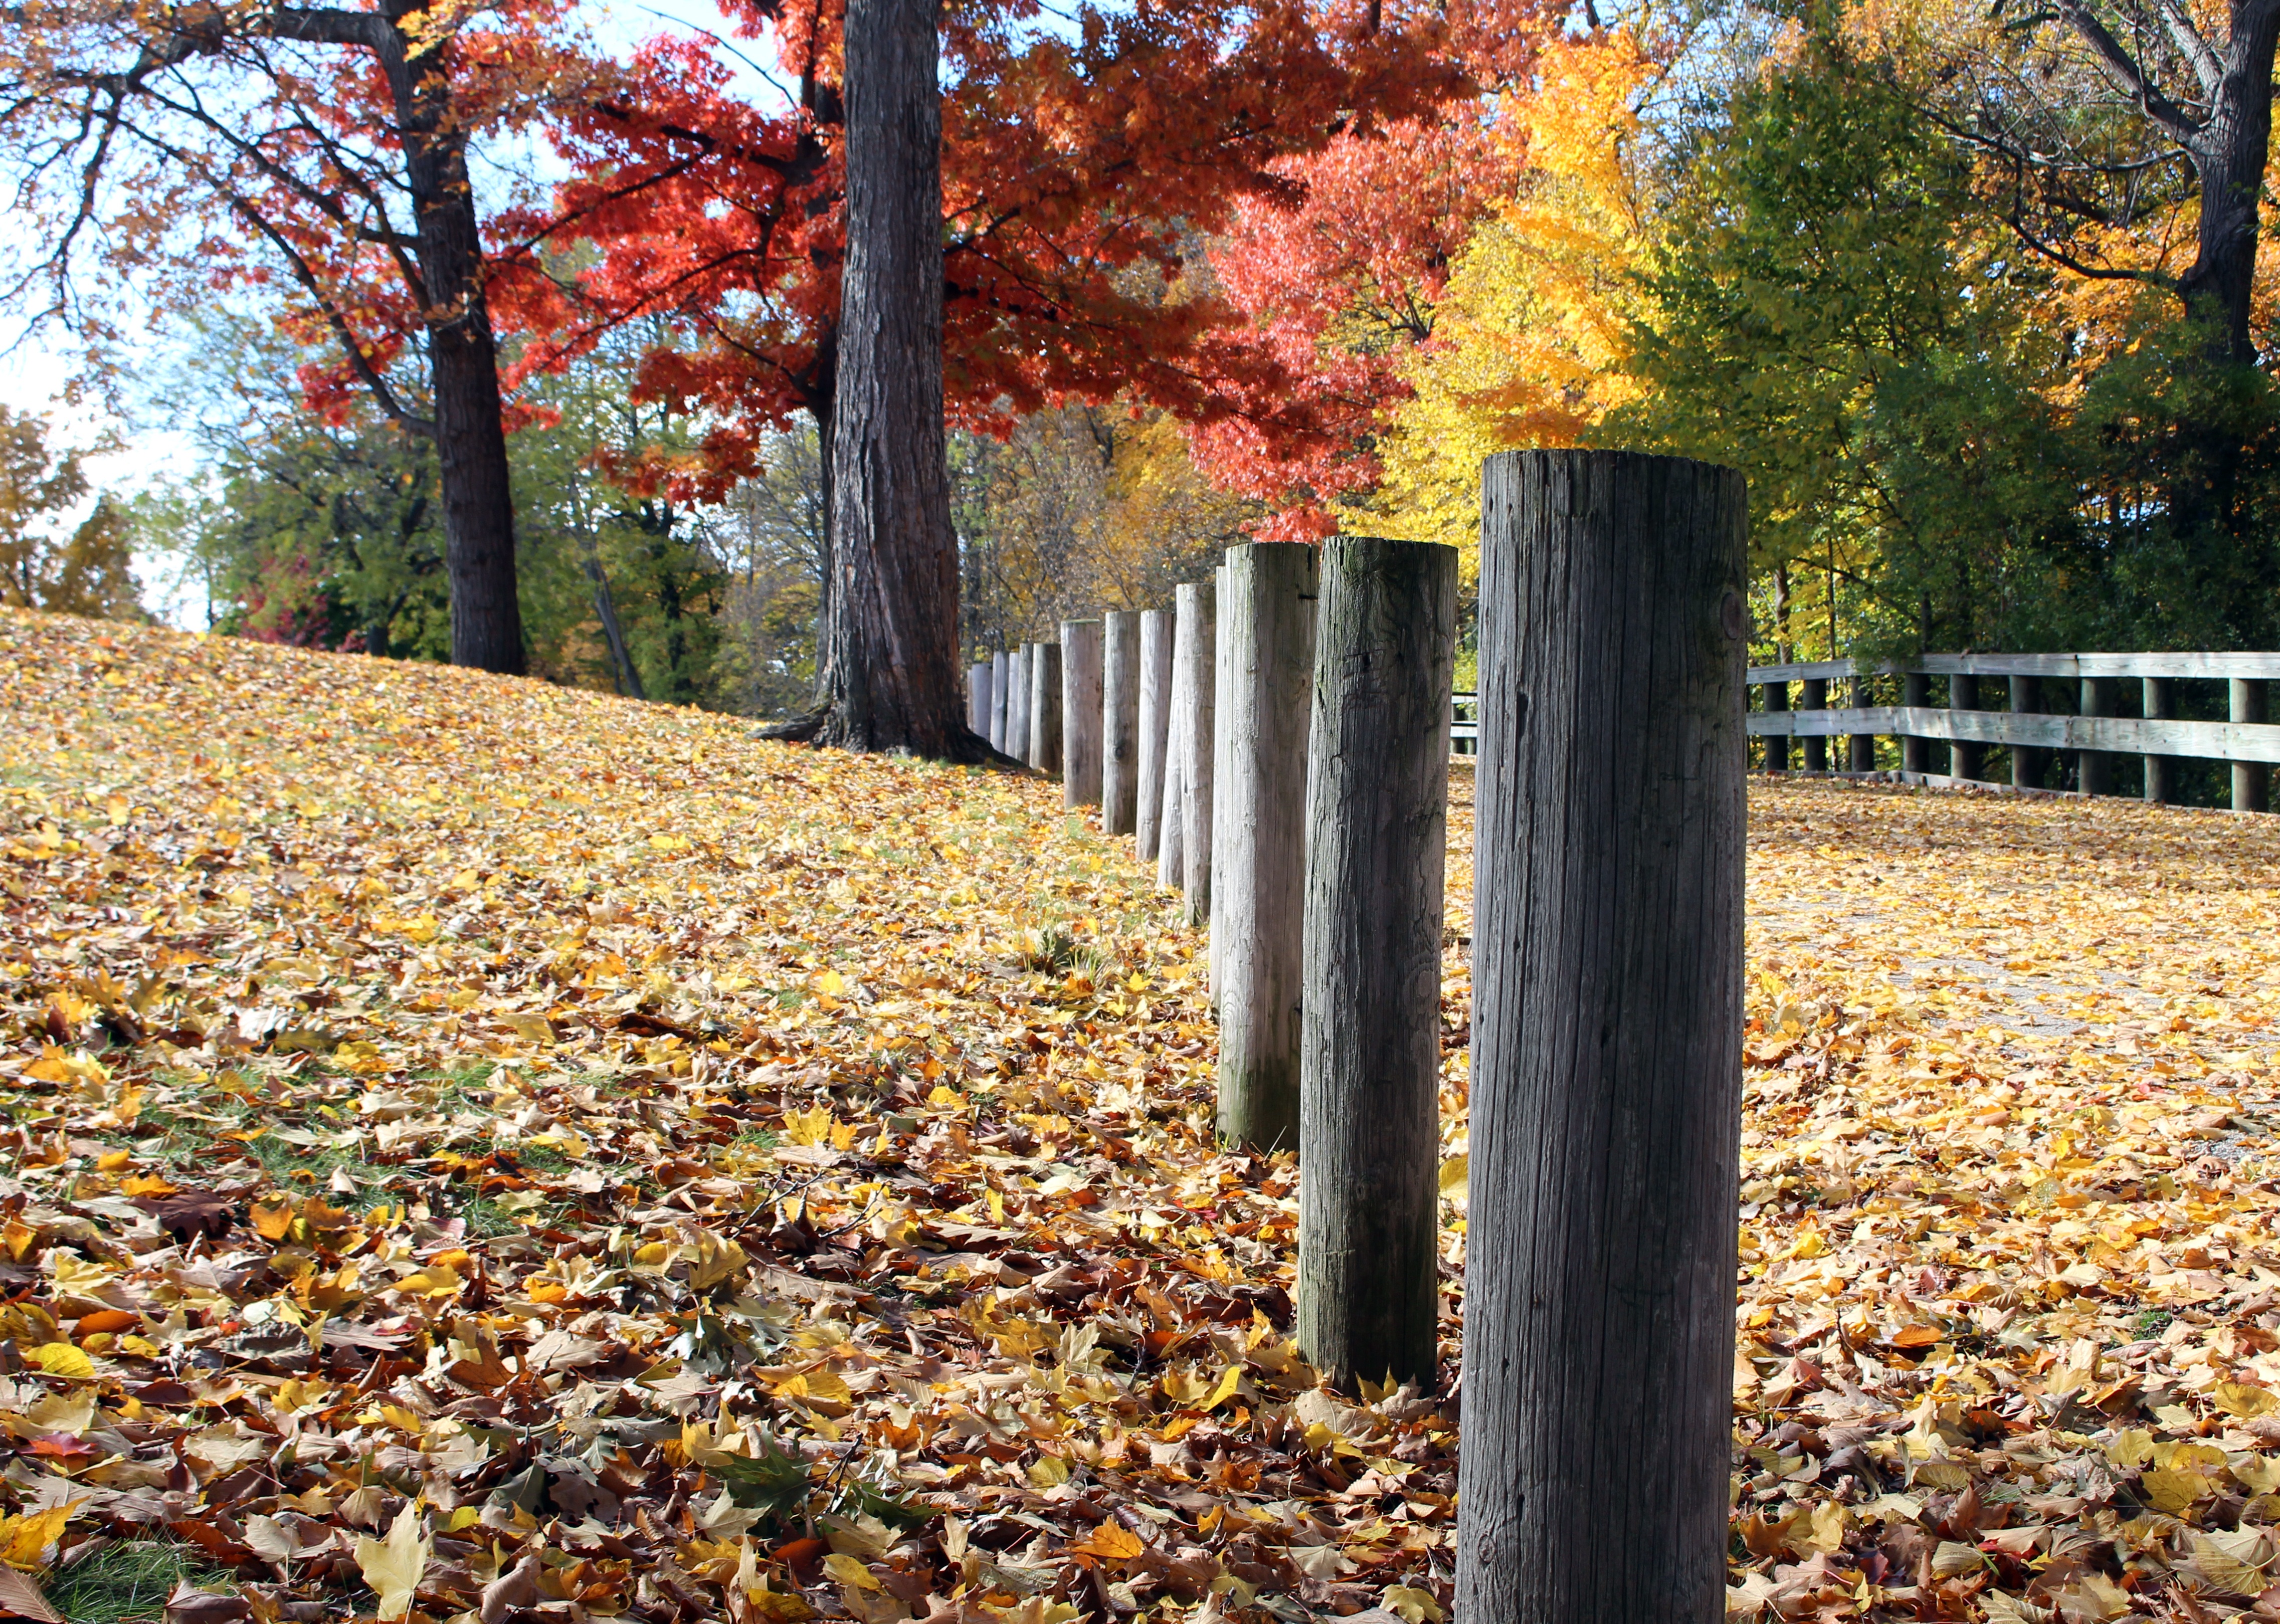
landscape, tree, nature, forest, outdoor, fence, plant, hiking, sunlight, leaf, fall, flower, adventure, spring, scenic, hike, journey, color, autumn, park, scenery, season, leaves, deciduous, woodland, appleton wisconsin, woody plant